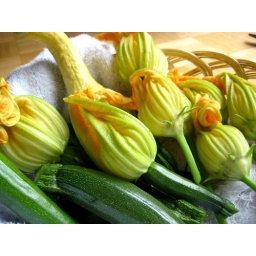
some male flowers, some female with baby zucchini attached. oh, and one crookneck in the back.